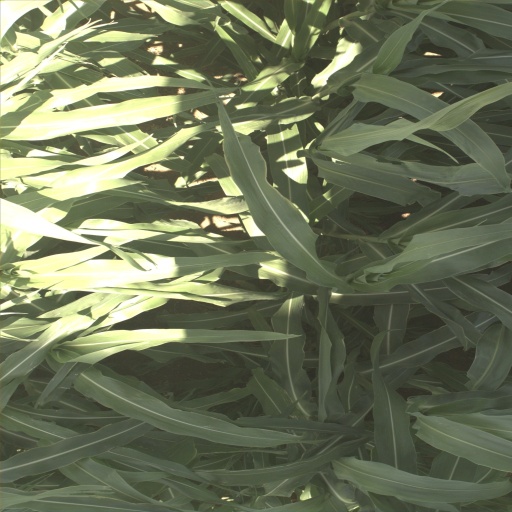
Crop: sorghum